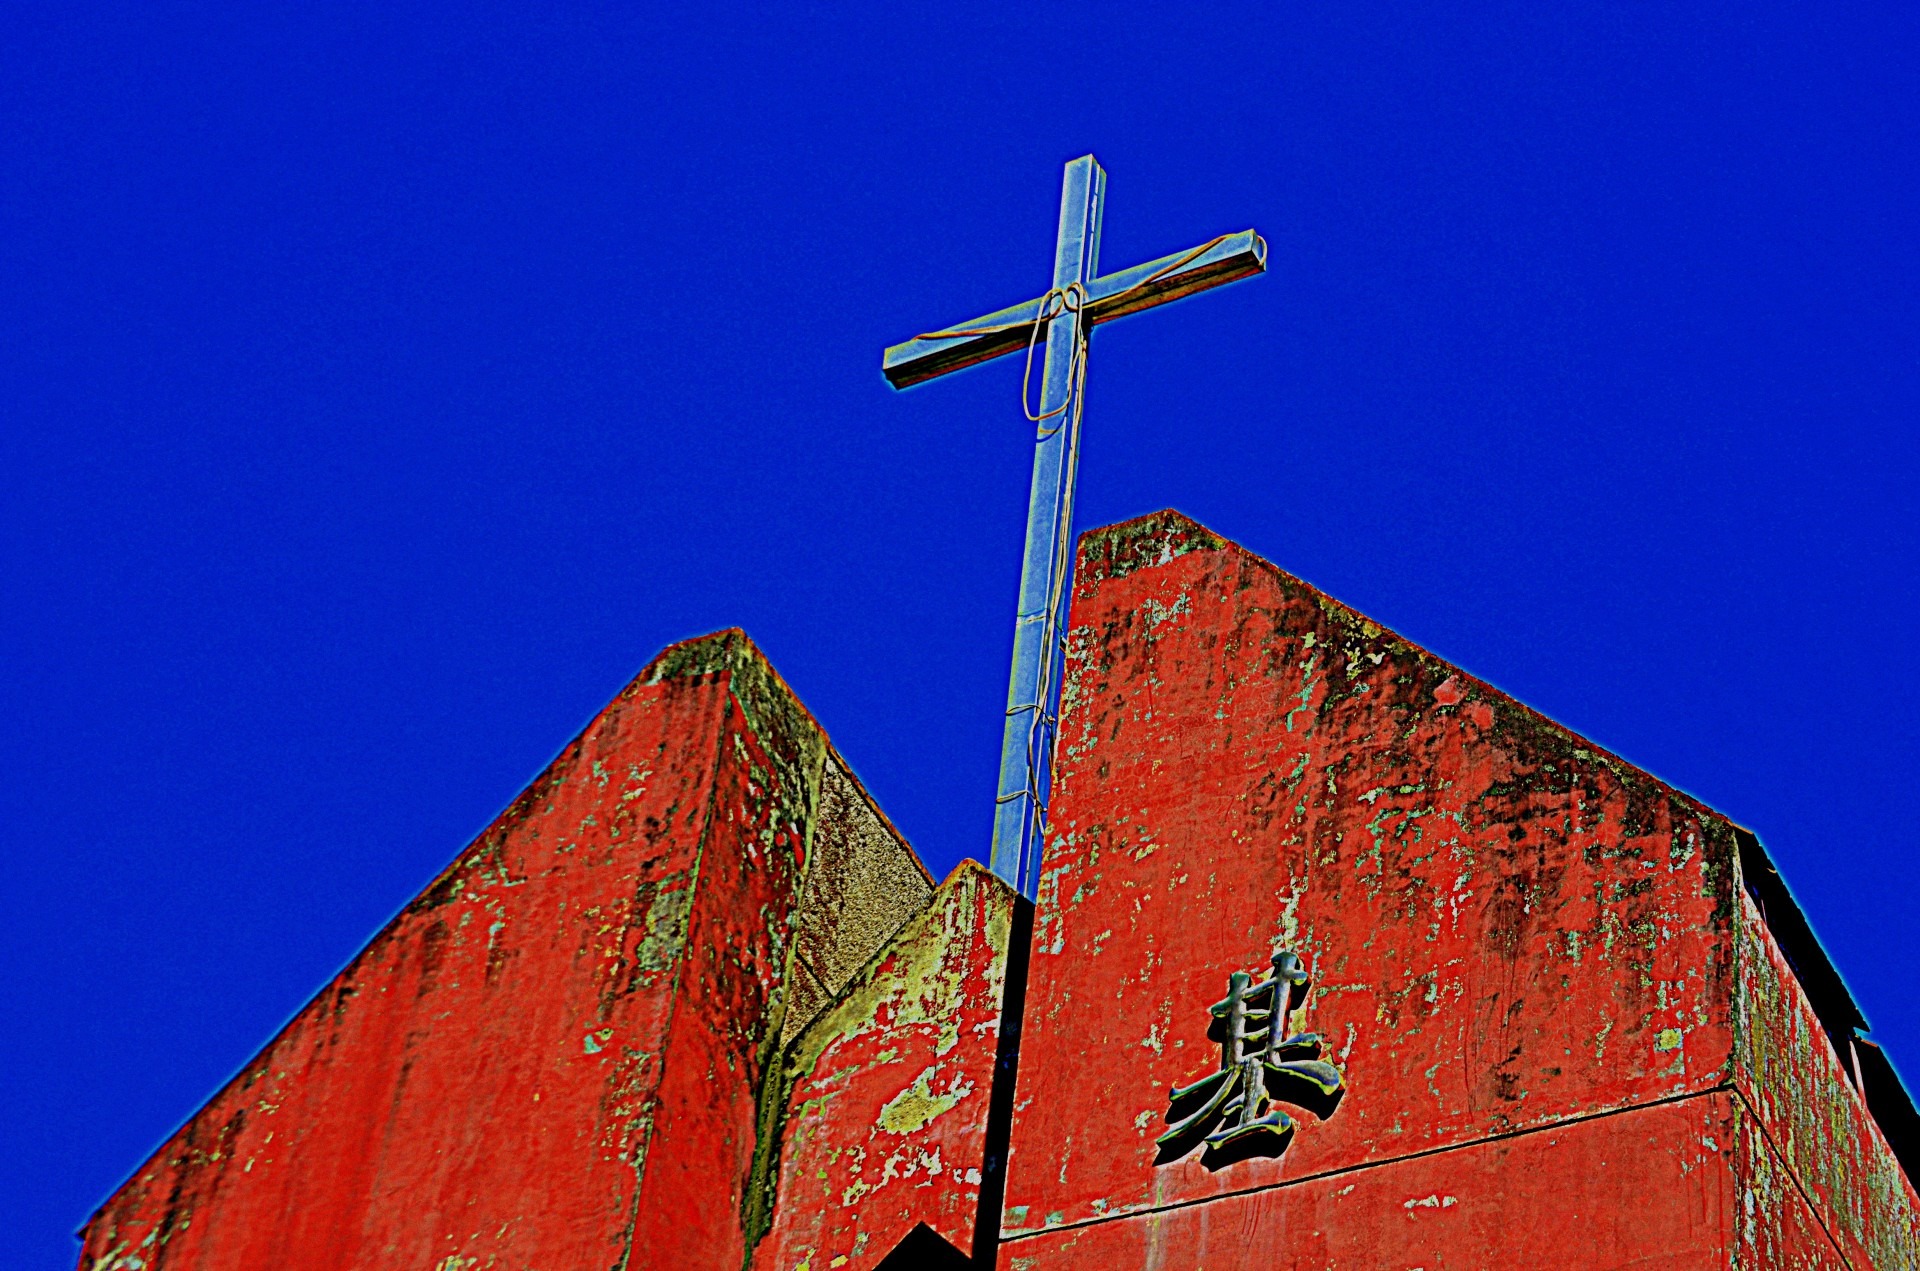
architecture, sky, wind, red, symbol, color, religion, landmark, blue, church, cross, blue sky